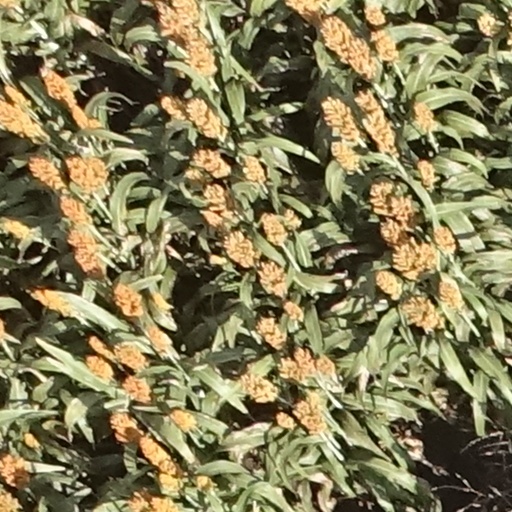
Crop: sorghum